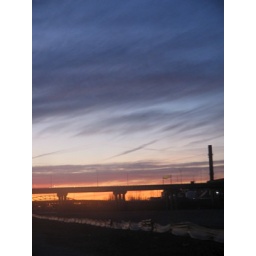
Taken in the side mirror of Dan's car